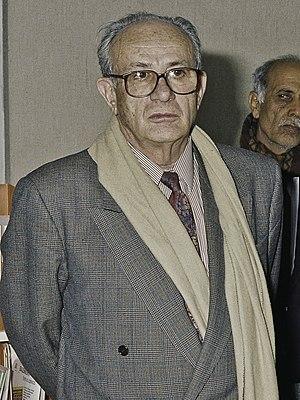
Michel Cointat est un homme politique français né à Paris le 13 avril 1921 et mort le 17 novembre 2013 à l'hôpital Bégin à Saint-Mandé.